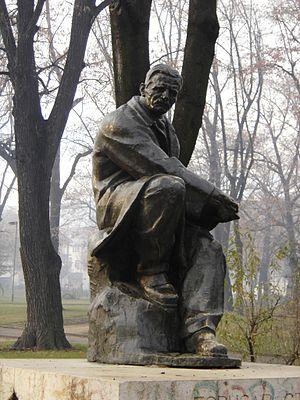
L'écrivain serbe Borisav Stanković, statue à Vranje, Serbie
Borisav « Bora » Stanković est un écrivain, nouvelliste et dramaturge serbe. Son œuvre littéraire est d'inspiration régionalisante, liée à sa ville natale, Vranje, faisant de lui un des principaux représentants du réalisme serbe, et par ses procédés stylistiques - un des innovateurs de la Moderna serbe.
Vranje est une ville de Serbie située dans le district de Pčinja. Au recensement de 2011, la ville intra muros comptait 54 456 habitants et le territoire métropolitain dont elle est le centre, appelé Ville de Vranje, 82 782.
La maison Popović à Niš se trouve à Niš, dans la municipalité de Medijana et dans le district de Nišava, en Serbie. Elle est inscrite sur la liste des monuments culturels protégés de la République de Serbie.